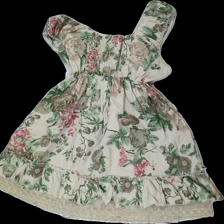
View: back
Type: Top
Category: Ladies
Brand: Miss Milla
Colors: Beige, Green, Pink, Multicolor
Material: 100% Cotton
Pattern: Floral print
Cut: Loose
Size: 46
Season: All
Price range: 50-100
Recommended usage: Reuse